Spector (bass)

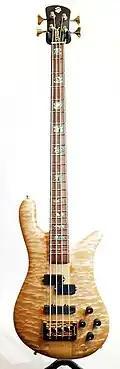

The Spector Musical Instruments (or simply Spector) is an American manufacturer of instruments. Spector produces electric guitars, acoustic and electric bass guitars; however, it is best known for its solid-body electric bass guitars, particularly the NS-2. The company was founded in Brooklyn, New York by Stuart Spector in 1976. Its current headquarters are in Shokan, New York.